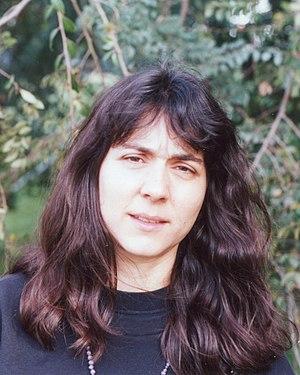
Yael Karshon est une mathématicienne israélienne et canadienne qui a été décrite comme « l'un des plus grands experts en géométrie symplectique ».